Salt Lake Masonic Temple

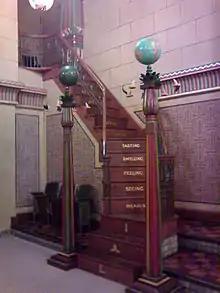
Salt Lake Masonic Temple Lodge Room Decoration, December 2007

Light is perhaps the most significant symbol of Freemasonry, and the architect incorporated many Egyptian references to Light into the design of the Temple. Allusions to the Egyptian god Horus (then considered by Egyptologists to be a god of Light) occupy much of the building, including the cornice at the main entrance. There are three entrances to the Temple, alluding to the three Lights of a Masonic Lodge. The main entrance from the north of the building; as the north is deemed a place of darkness in Masonic ritual, hence those coming through the front door are traveling toward light.